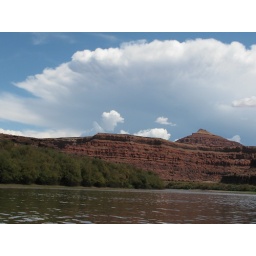
big cloud over colorado river